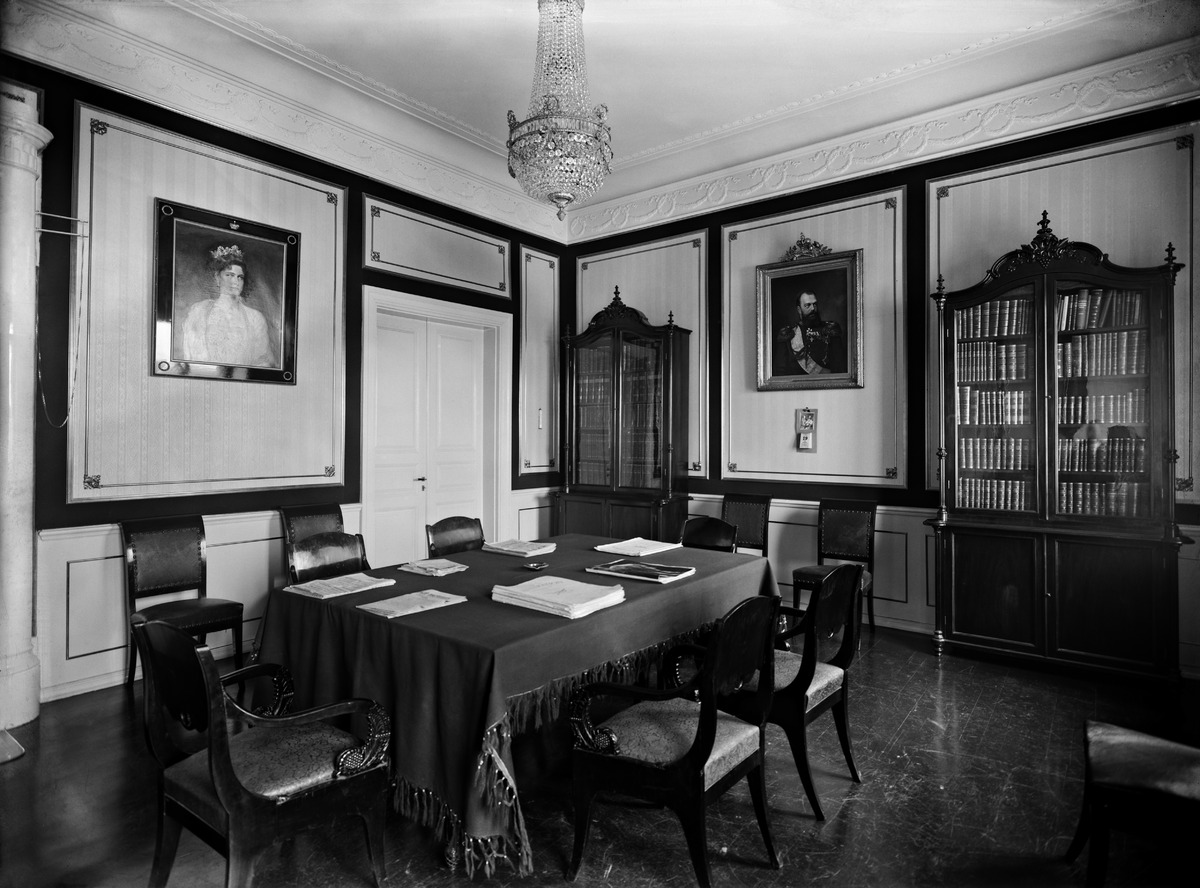
Senaatintalon, eli nykyisen valtioneuvoston kokoushuone
sisällön kuvaus: Senaatintalon, eli nykyisen valtioneuvoston kokoushuone. mustavalkoinen
Kuvaaja: Sundström, Eric, valokuvaaja
Ajankohta: kuvausaika 19.02.1917
Paikka: Suomi, Uusimaa, Helsinki, Kruununhaka Helsinki, Snellmaninkatu 1
Aiheet: hallinto, hallintorakennukset, linna, huoneet, tuolit, pöydät